Old Mishawaka Carnegie Library

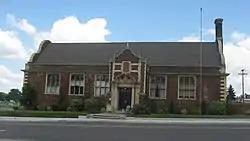
Mishawaka Carnegie Library, July 2013

Old Mishawaka Carnegie Library is a former public library and historic Carnegie library located at Mishawaka, St. Joseph County, Indiana. It was built in 1916, and is a one-story, Jacobethan Revival style, oriental brick building with terra cotta embellishments. It features a projecting entrance portico with limestone columns. An addition was constructed by the Works Progress Administration in 1937. It was built with a $30,000 grant from the Carnegie Foundation.